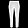
Label: Trouser